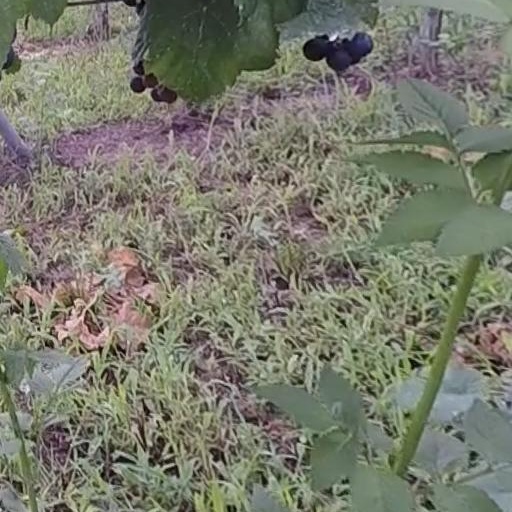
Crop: grape